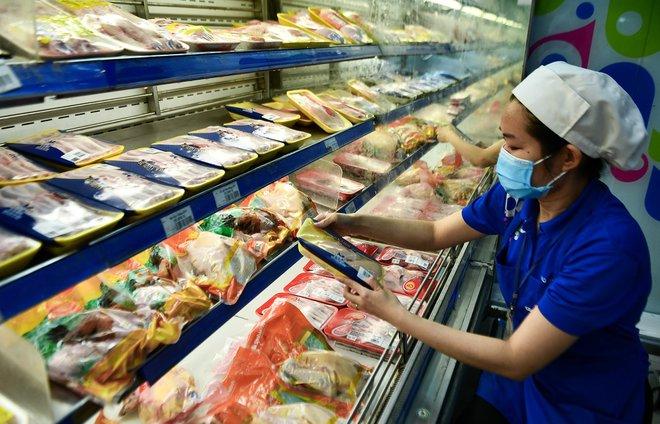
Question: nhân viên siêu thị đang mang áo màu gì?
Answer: nhân viên đang mang áo màu xanh dương